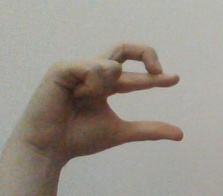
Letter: thal